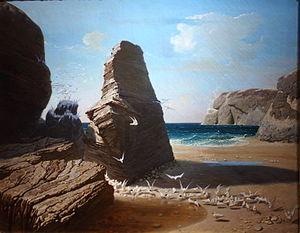
Octave Penguilly L'Haridon né à Paris le 4 avril 1811 et mort dans la même ville le 3 novembre 1870 est un peintre, dessinateur, graveur et illustrateur français.
Le Salon de peinture et de sculpture de 1859 est une exposition de peinture, sculpture, architecture et gravure, organisée à Paris en 1859, au Palais des Beaux-arts, annexe du Palais de l'Industrie.